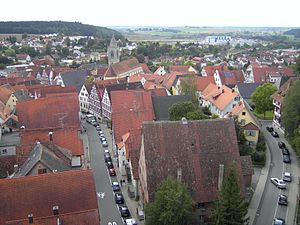
Pfullendorf
Pfullendorf set fra Oberes Tor
Pfullendorf er en by og en kommune i Landkreis Sigmaringen i den tyske delstat Baden-Württemberg, og den en tidligere fri rigsstad.